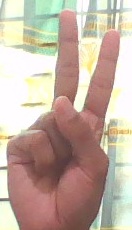
ASL sign: V